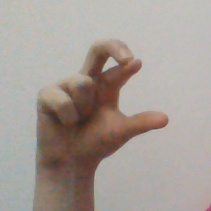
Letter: thal